Total Access Communication System

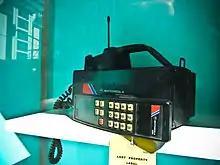
First-generation Motorola 4500X mobile phone, which utilised ETACS

Total Access Communication System (TACS) and ETACS are variants of Advanced Mobile Phone System (AMPS) which were announced as the choice for the first two UK national cellular systems in February 1983, less than a year after the UK government announced the T&Cs for the two competing mobile phone networks in June 1982. This 1G technology is now obsolete.